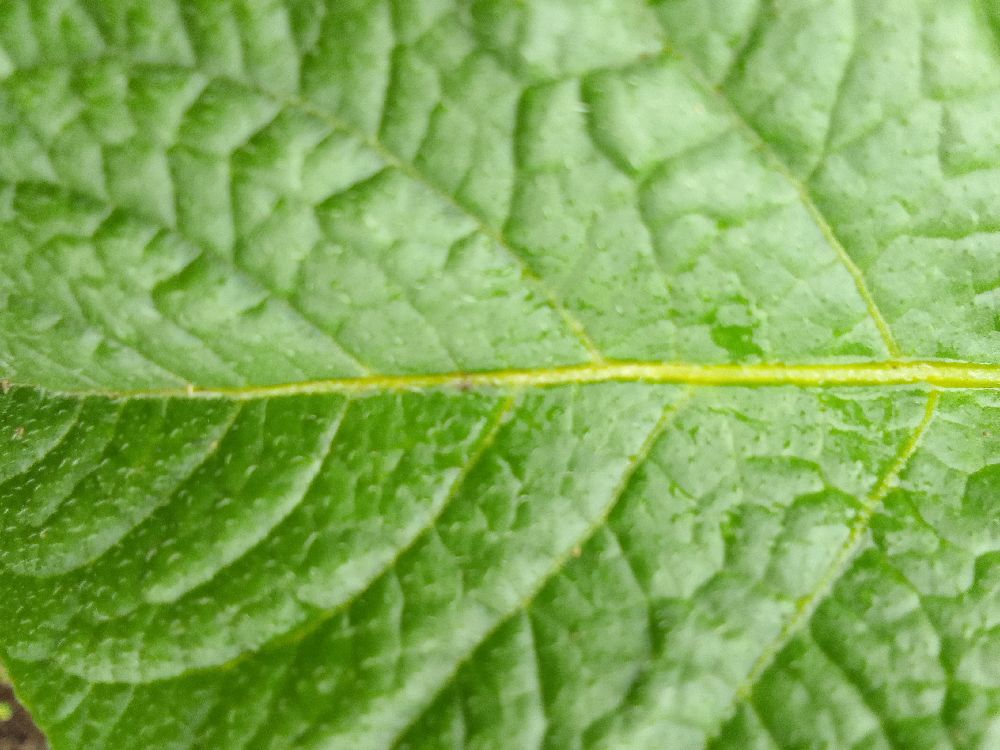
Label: Healthy